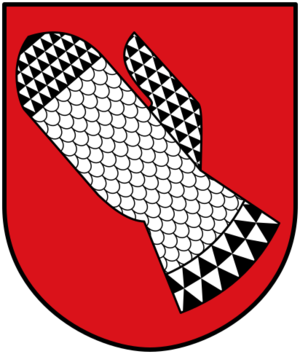
Volders est une commune autrichienne du district d'Innsbruck-Land dans le Tyrol.